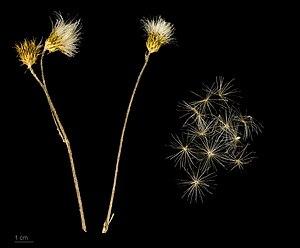
Le Cirse de Montpellier est une plante herbacée vivace de la famille des Astéracées.